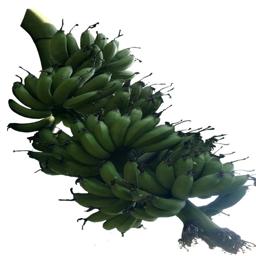
Label: MALBHOG FRUIT